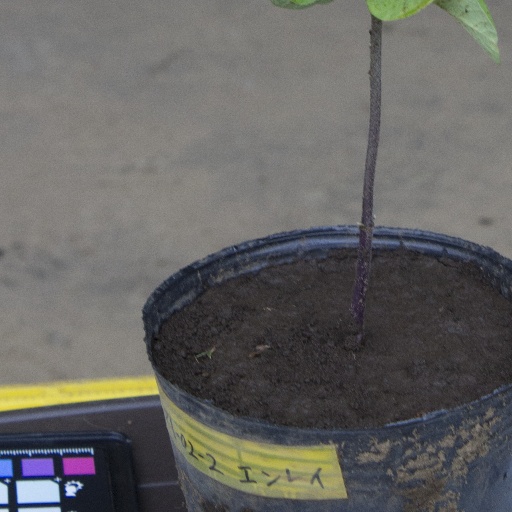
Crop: soybean